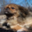
Label: dog